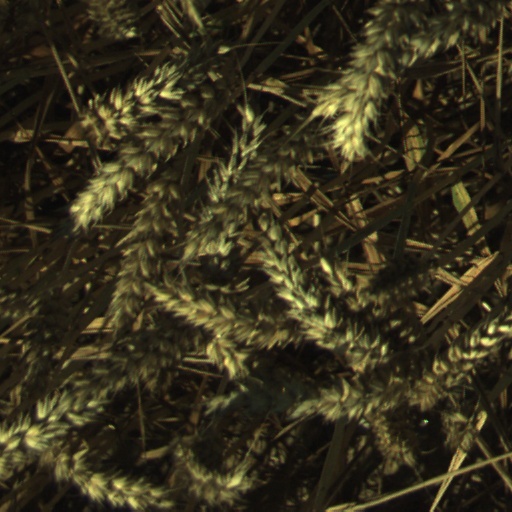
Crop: wheat